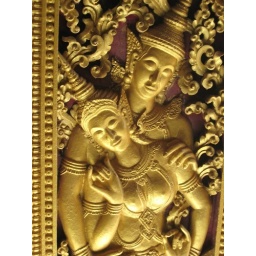
Artwork on a wall or door at a temple in Luang Prabang, Laos